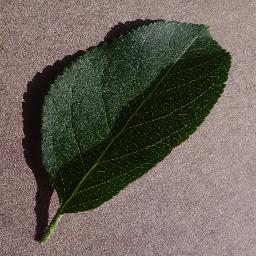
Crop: apple
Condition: healthy